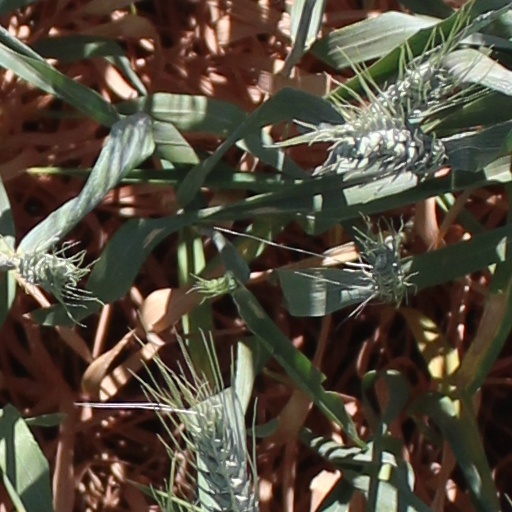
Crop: wheat